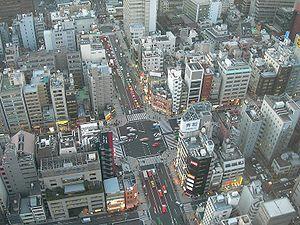
Hamamatsuchō est un quartier dans l'arrondissement de Minato à Tōkyō au Japon.